Paris Métro Line 10

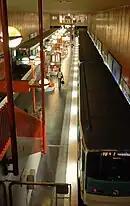
The platform of "Boulogne-Pont de Saint-Cloud station"

Line 10 was now gradually approaching its current configuration. The objective was to link "Porte d'Auteuil" to "Gare d'Austerlitz" to form a more coherent east–west route. The extension from Jussieu to "Gare d'Austerlitz" is 1,027 metres long. Construction began in 1934; however, it ran into a number of difficulties resulting from its proximity to the Seine and the railway tracks of the "Austerlitz-Gare d'Orsay" line, which part of the line had to tunnel under. Construction of the infrastructure was completed on 14 September 1938, and the extension was opened to the public on 12 July 1939.